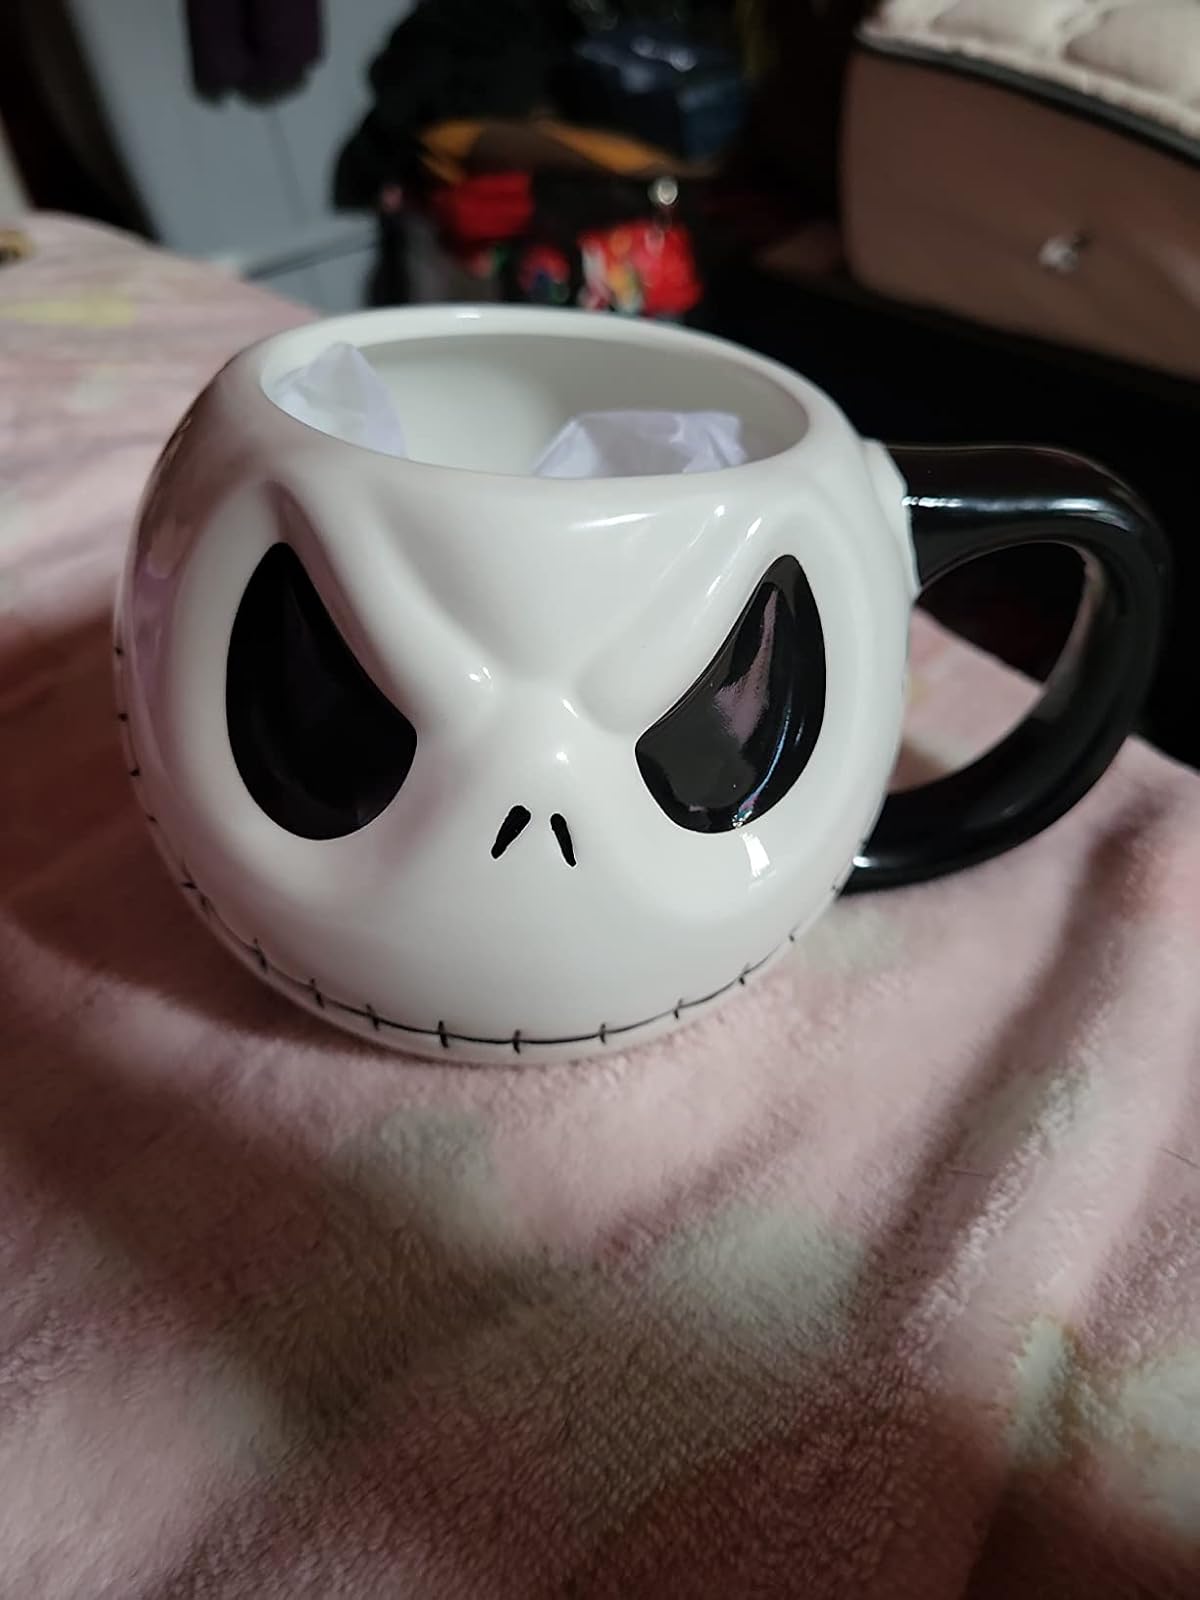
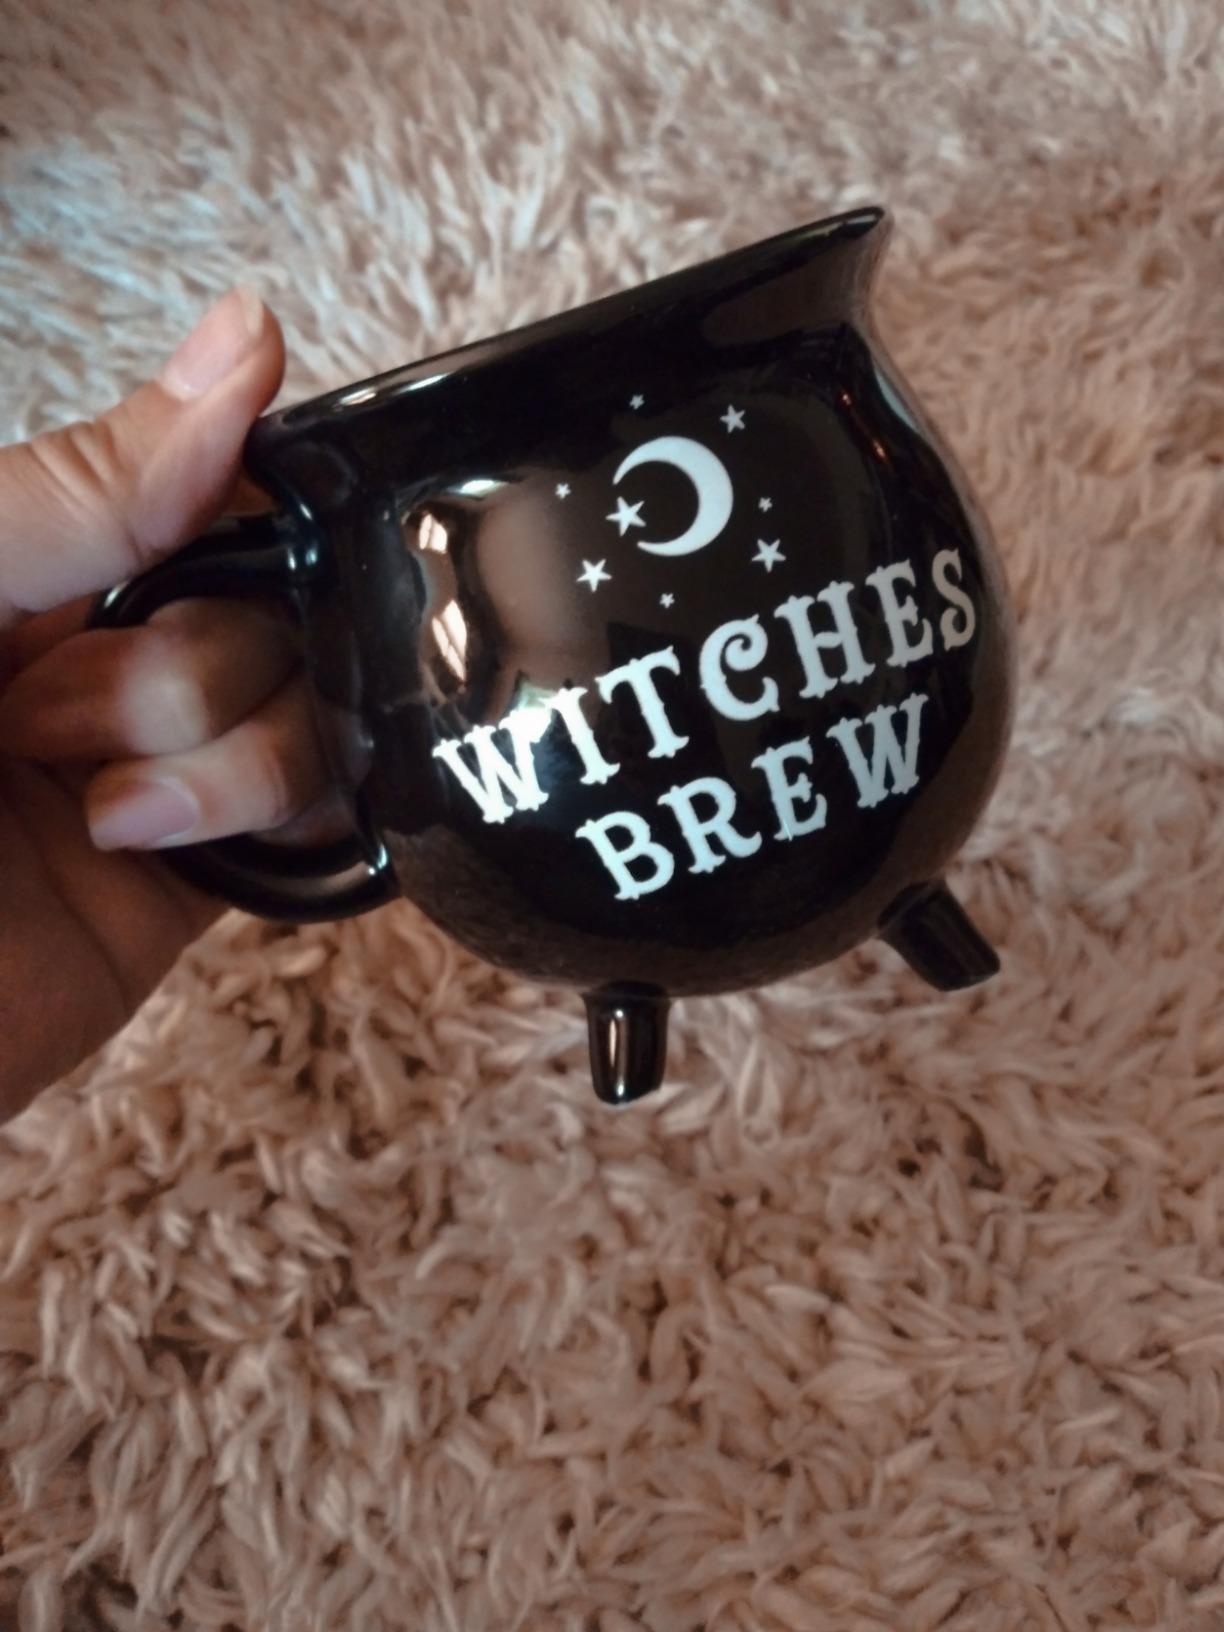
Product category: items_mug
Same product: no